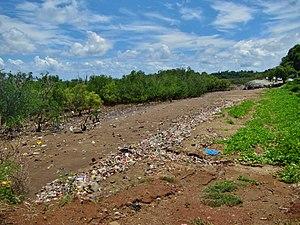
La plage d'arrière-mangrove de Majicavo, à Mayotte (commune de Koungou), en janvier 2017. Plusieurs campagnes de nettoyage se sont succédées depuis (source), mais l'afflux d'ordures demeure préoccupant. Cliquer sur la photo pour la voir en pleine résolution.
Koungou est une commune française située dans le département et région d'outre-mer de Mayotte qui abrite 32 156 habitants en 2017. C'est la deuxième commune la plus peuplée de Mayotte.
Mayotte est un département d'outre-mer français composé de plusieurs îles et îlots, constituant la part orientale de l'archipel des Comores, au nord-ouest de Madagascar.
Cet article recense les plages de Mayotte, département d'outre-mer français de l'Océan Indien.
La mangrove est un écosystème de marais maritime incluant un groupement de végétaux spécifiques principalement ligneux, ne se développant que dans la zone de balancement des marées, appelée estran, des côtes basses des régions tropicales. On trouve aussi des marais à mangroves à l'embouchure de certains fleuves. Elle constitue l'un des 14 grands biomes terrestres définis par le WWF.